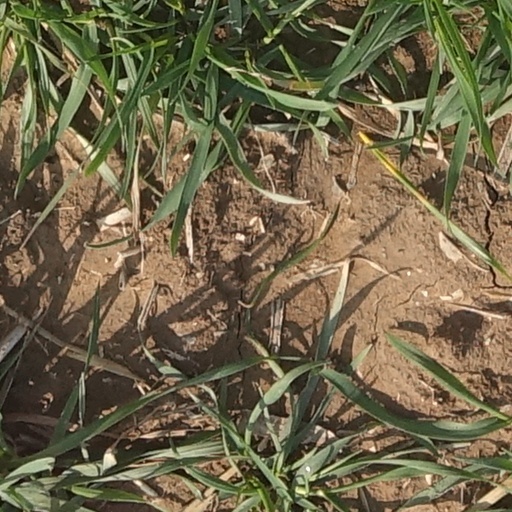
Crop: wheat